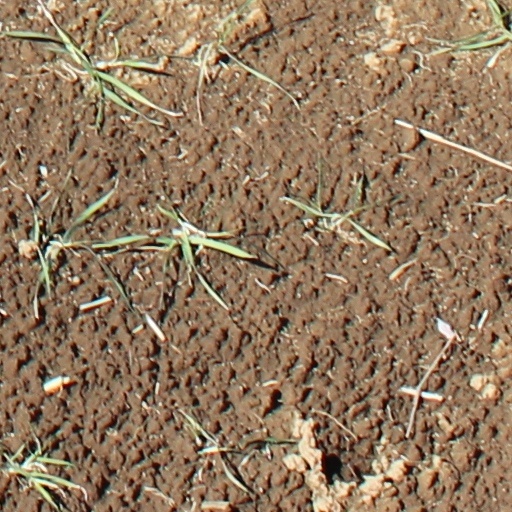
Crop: wheat